Friulano (cheese)

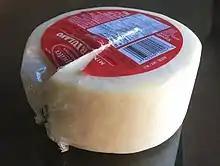

Friulano is the name of a firm cow's milk cheese made in Canada named after the Friuli region of Italy. It is rindless and interior-ripened with a yellow surface and interior. It is salty and tastes slightly of hazelnut. It is sometimes called Italian Cheddar, though it is not cheddared and does not taste like a Cheddar. It closely resembles Italian Montasio cheese, which it strives to imitate, but has a different name, since in Canada the name Montasio can only be used for cheeses made in the Montasio mountains of the Friuli region of Italy. Friulano has been in use since the early 1980s.